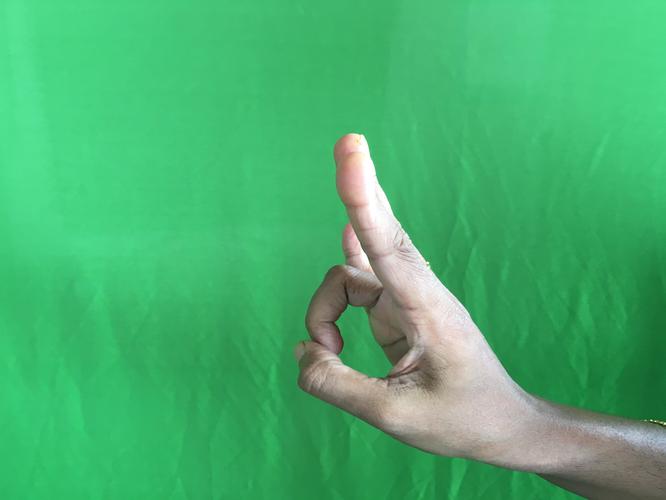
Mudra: Mayura
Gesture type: single_hand